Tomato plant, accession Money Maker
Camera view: horizontal (90 deg, fisheye); turntable rotation: 210 degrees
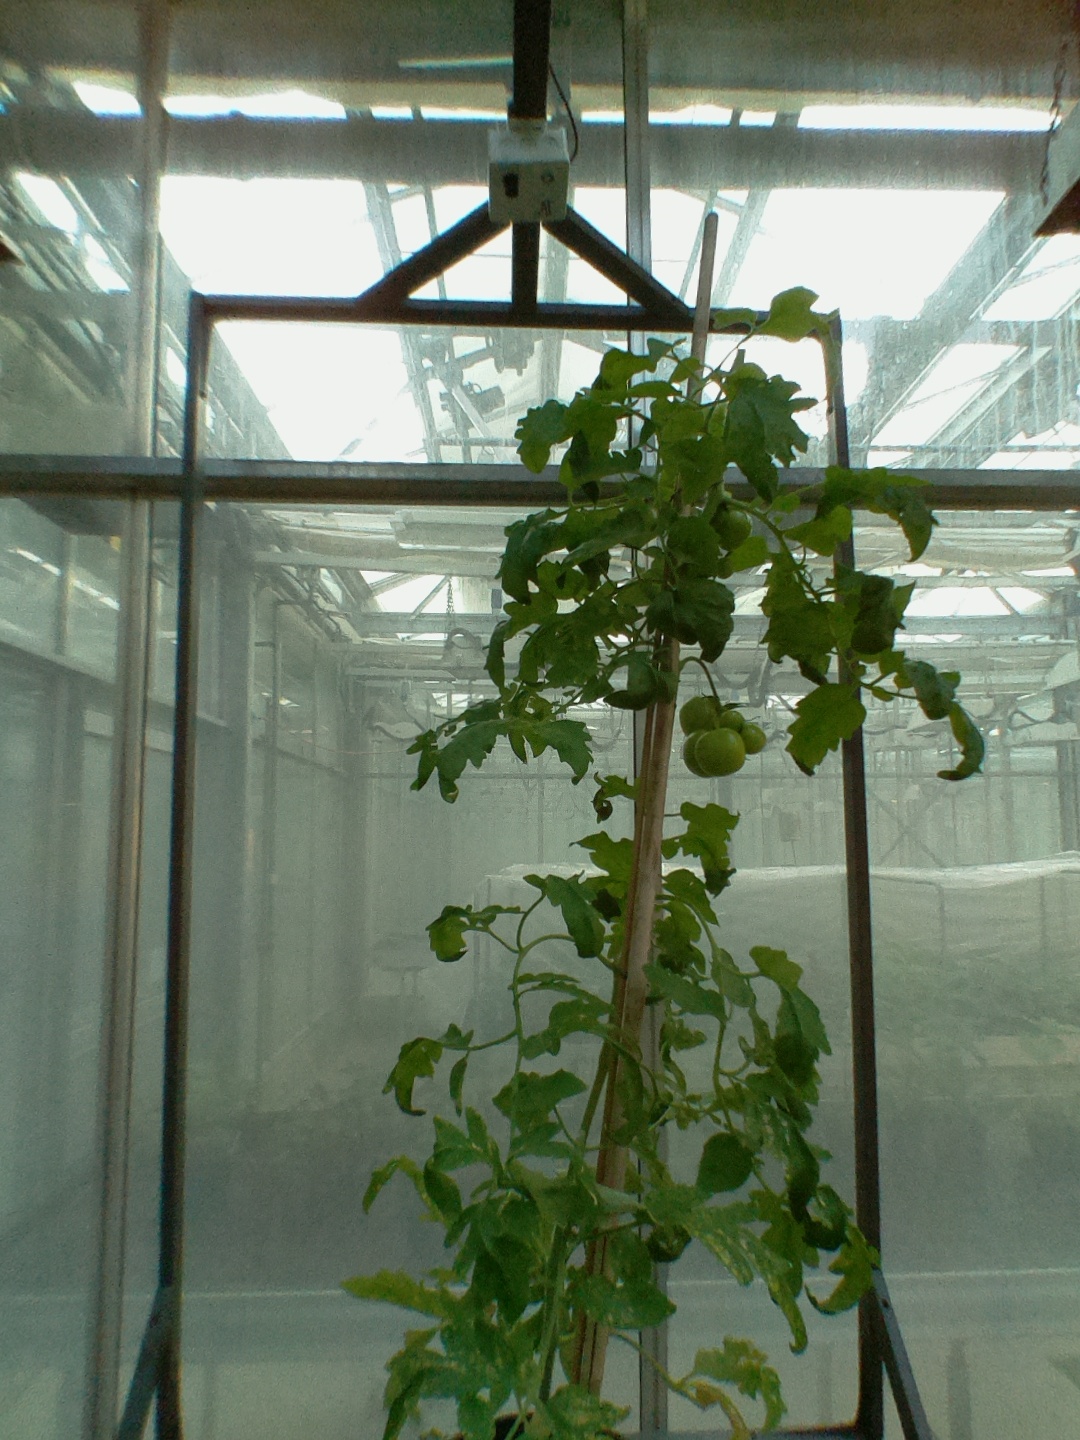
BBCH growth stage 75: 50%-60% of final fruit size